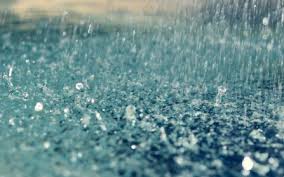
Weather: rain or strom